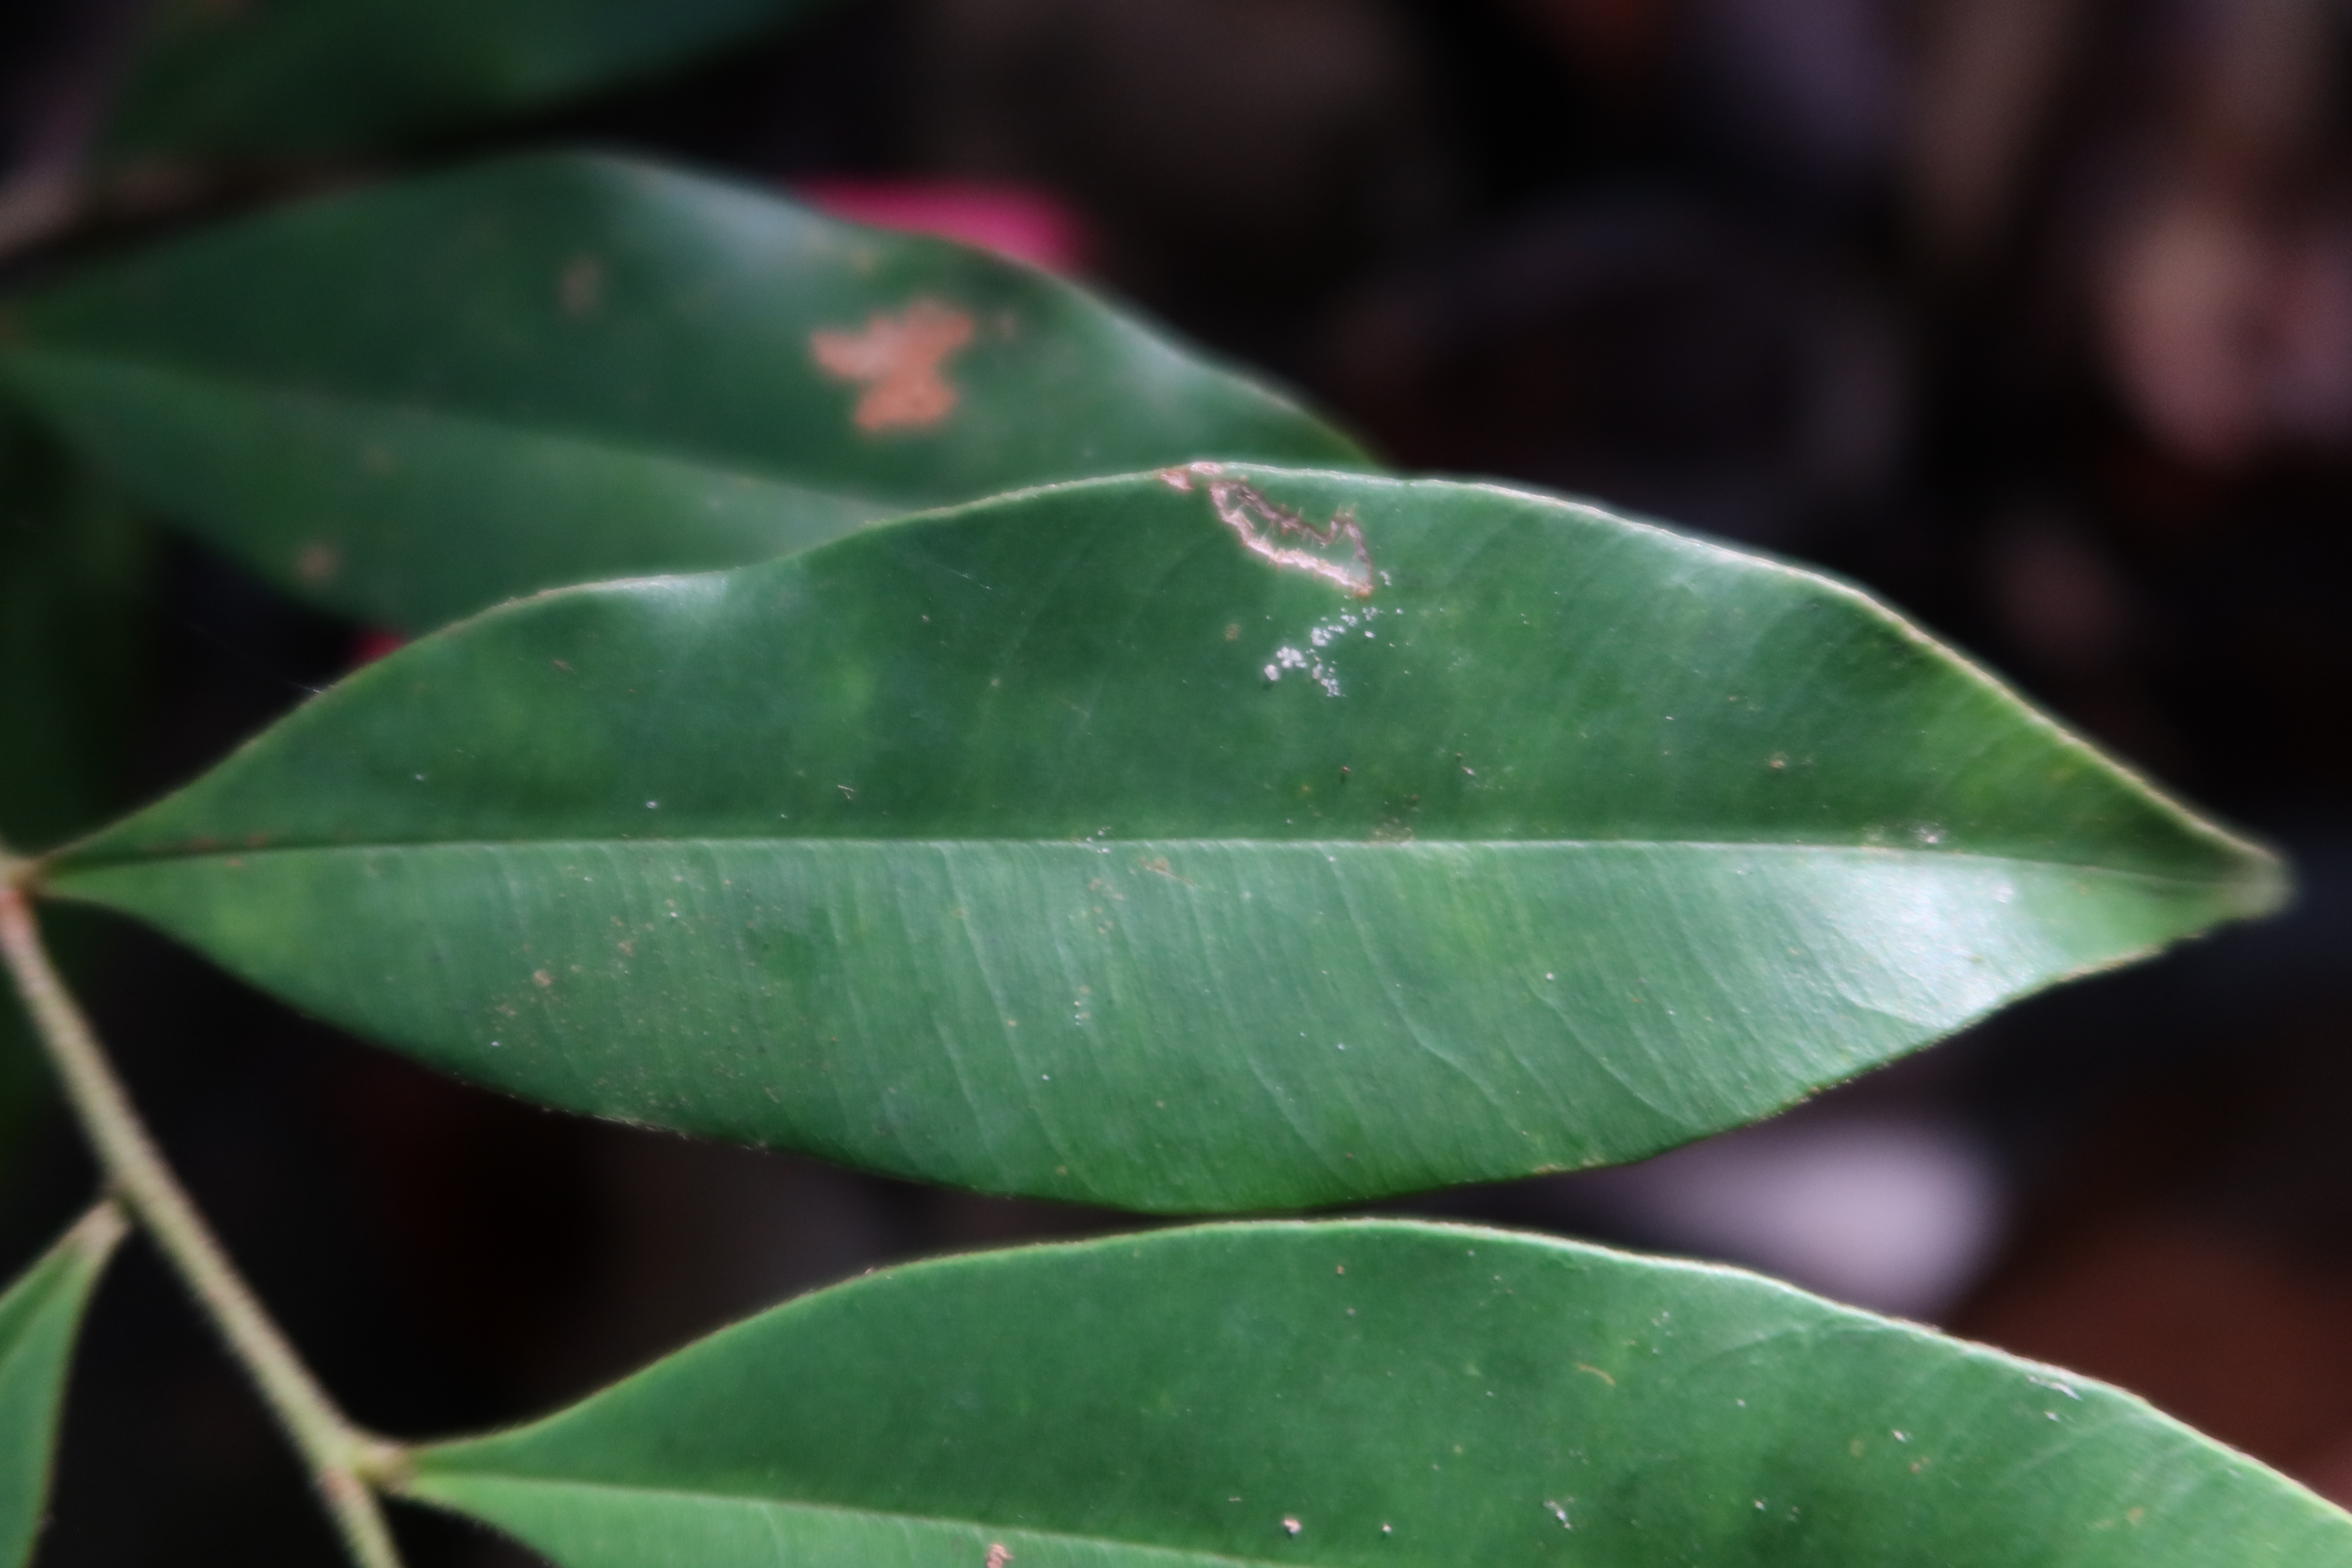
Label: Brown spots